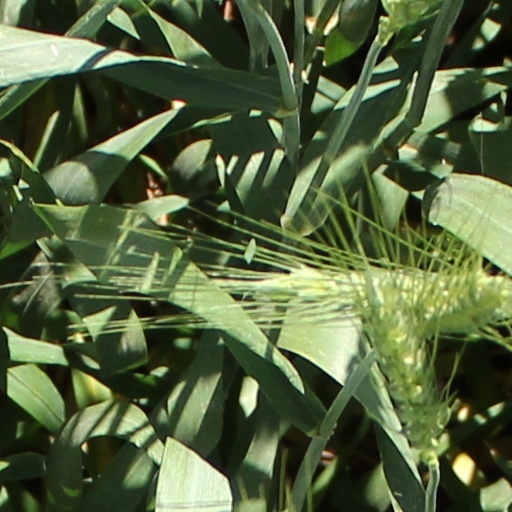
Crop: wheat